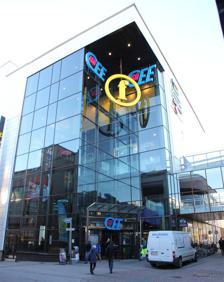
Building: IsoCee
Country: Finland
Year built: 2013
Shopping mall in Kuopio, Finland IsoCee IsoCee at the Ajurinkatu street Location Multimäki, Kuopio , Finland Coordinates 62°53′26″N 27°40′31″E / 62.89056°N 27.67528°E / 62.89056; 27.67528 Address Ajurinkatu 16 Opening date May 17, 2013 Owner Keva Total retail floor area 9,000 m 2 (97,000 sq ft) IsoCee is a shopping mall and entertainment center near the Kuopio Market Square in the city center of Kuopio , Finland. The street address of the shopping center built by the Carlson Group is Ajurinkatu 16, and the distance from IsoCee to the Market Square is about 150 metres (490 ft). The center includes Finnkino 's Scala cinema , gym , Restaurant Taikuri and bowling alley Keilakukko. The center covers an area of about 9,000 m 2 (97,000 sq ft). IsoCee was opened on Friday, May 17, 2013, next to the Minna Shopping Center . In 2014, Carlson Group, which also owned the adjacent Minna Shopping Center , sold IsoCee to Keva , a public sector pension financial institution. The purchase price has been reported to be EUR 18.8 million. References